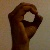
The image shows a hand gesture representing the letter 'O' in Indian Sign Language.